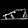
Label: Sandal